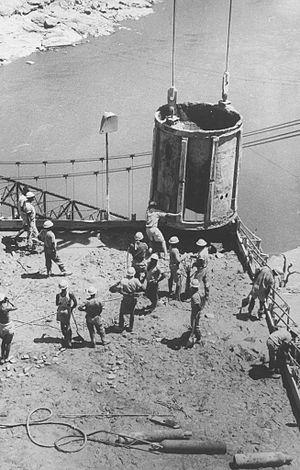
Le barrage de Kariba est un barrage hydroélectrique situé dans les gorges de Kariba du bassin du Zambèze à la frontière entre la Zambie et le Zimbabwe. Il est l'un des plus grands barrages dans le monde. Il a une hauteur de 128 m et une longueur de 579 m. Il a été conçu par l'ingénieur français André Coyne et réalisé par l'entreprise italienne Torno Internazionale, entre 1955 et 1959. La fermeture du barrage a eu lieu le 2 décembre 1958, la date officielle du remplissage étant le 22 janvier 1959. La création du barrage a entraîné le déplacement de près de 57 000 personnes. La création du barrage a entraîné une détérioration significative de la situation économique de la population locale ainsi que de nombreux problèmes de santé.